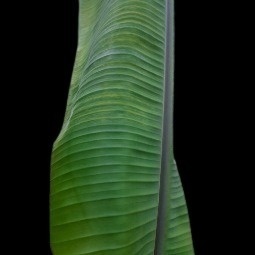
Label: Calcium